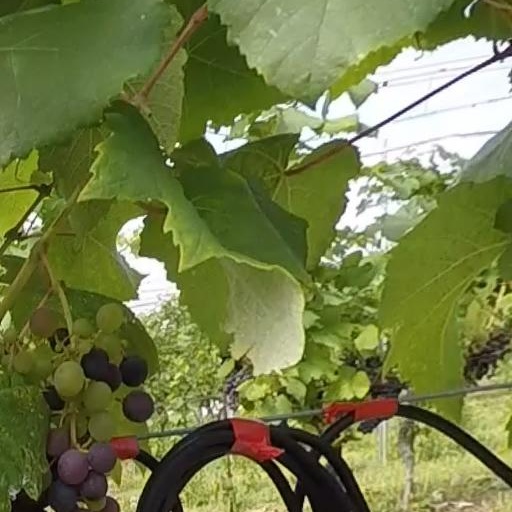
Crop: grape